Cornelia Collins Hussey

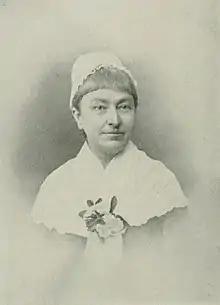
"A Woman of the Century"

Cornelia Collins Hussey (Collins; July 7, 1827 – October 13, 1902) was a 19th-century American philanthropist, suffragist, and writer. Her generous financial support had been indispensable to the New Jersey state association. Hussey died in 1902.